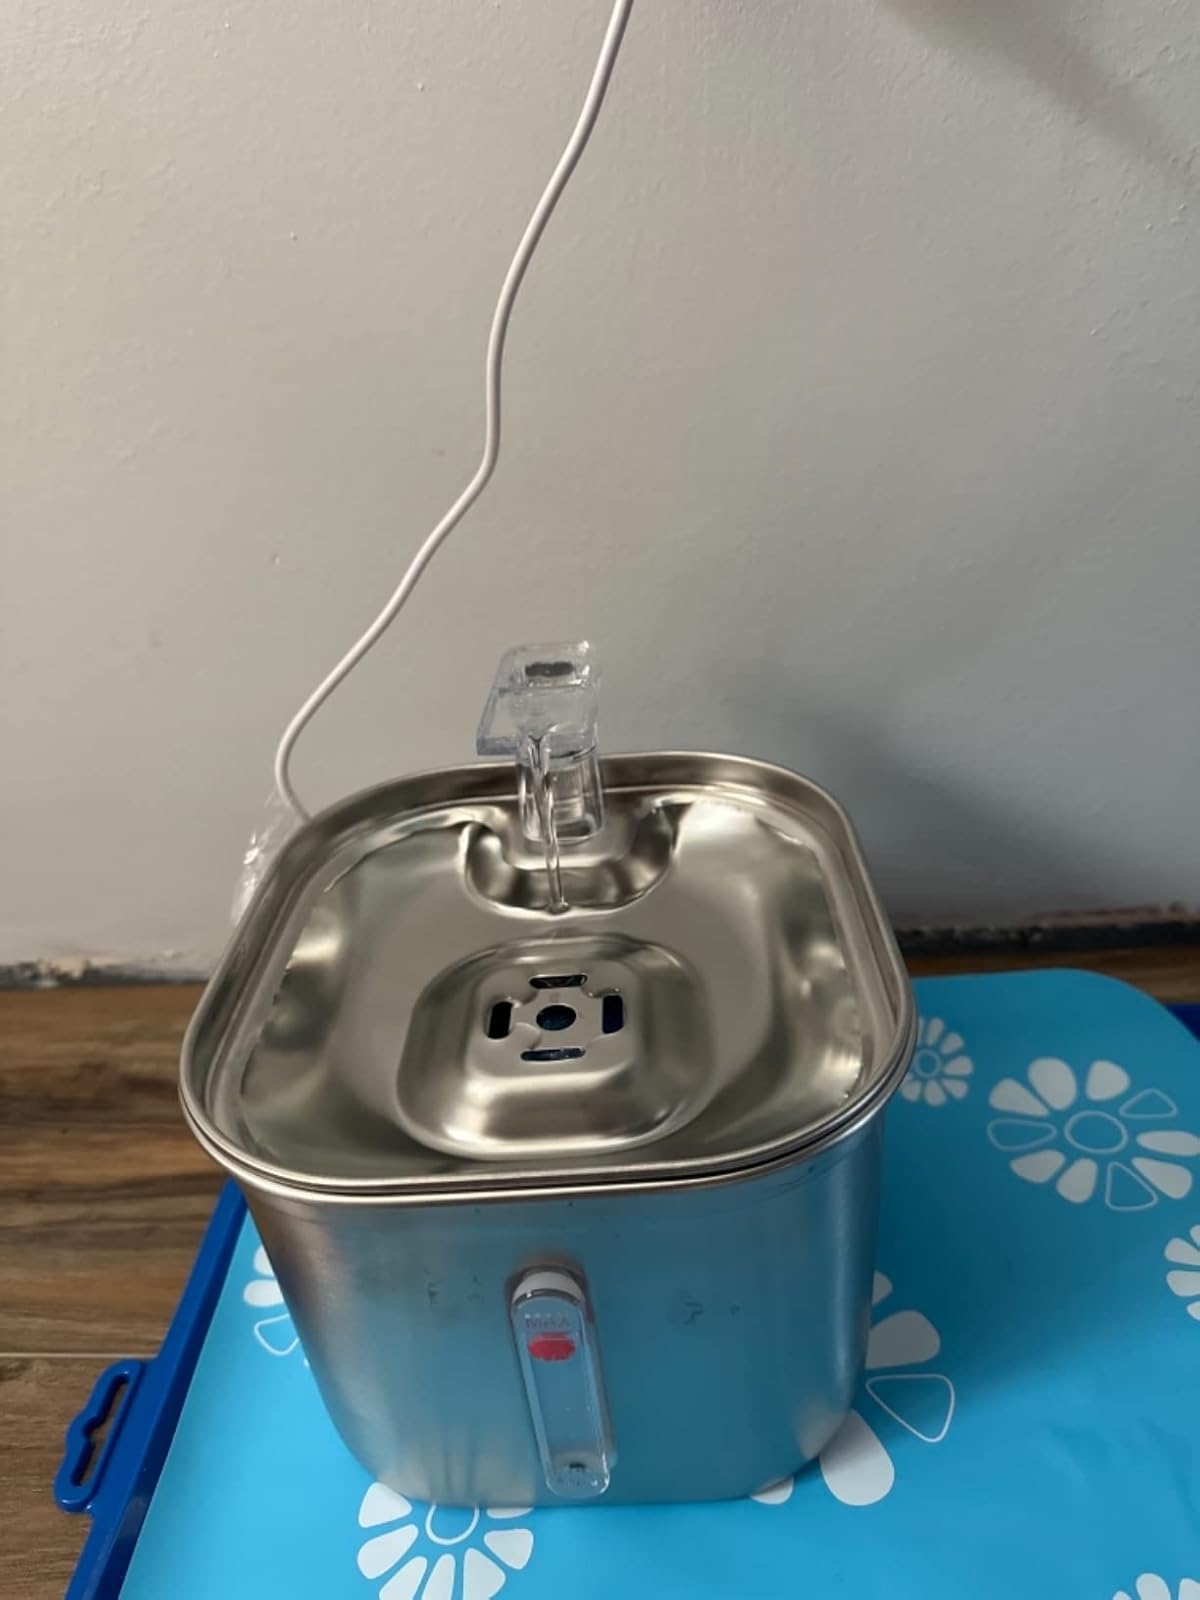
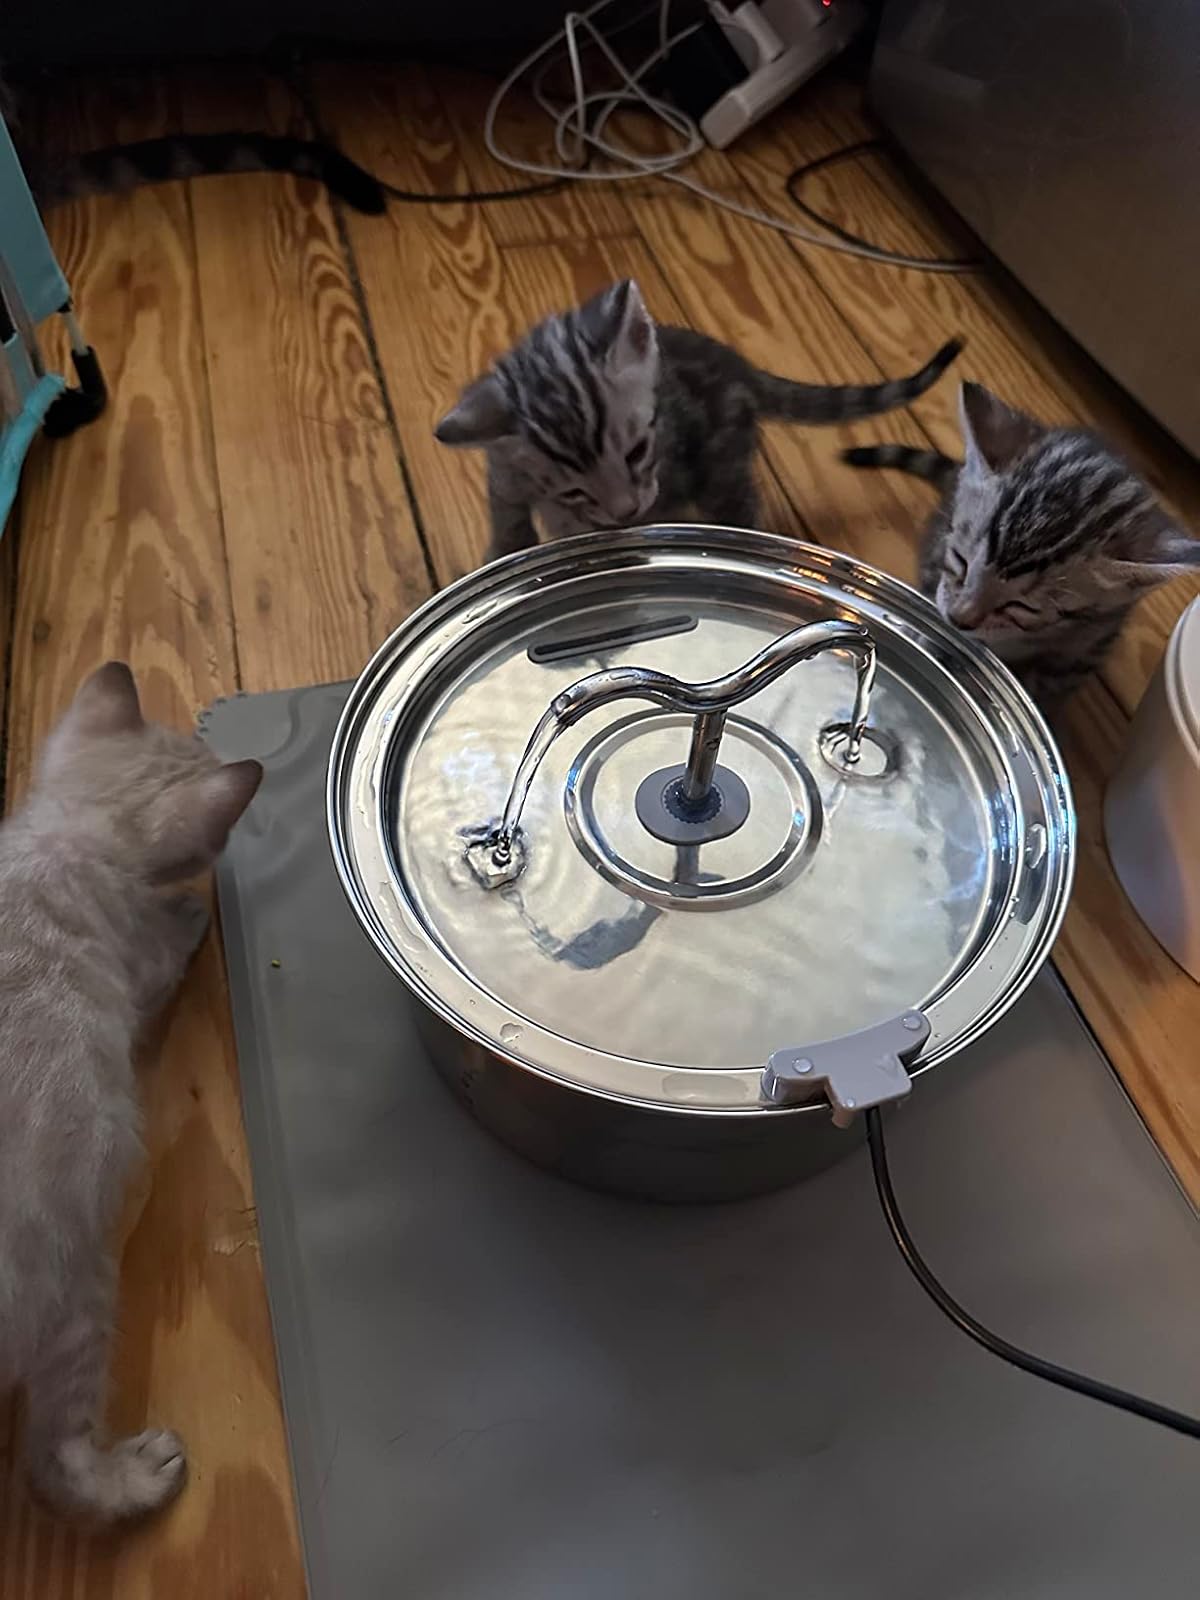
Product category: items_bowl
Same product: no